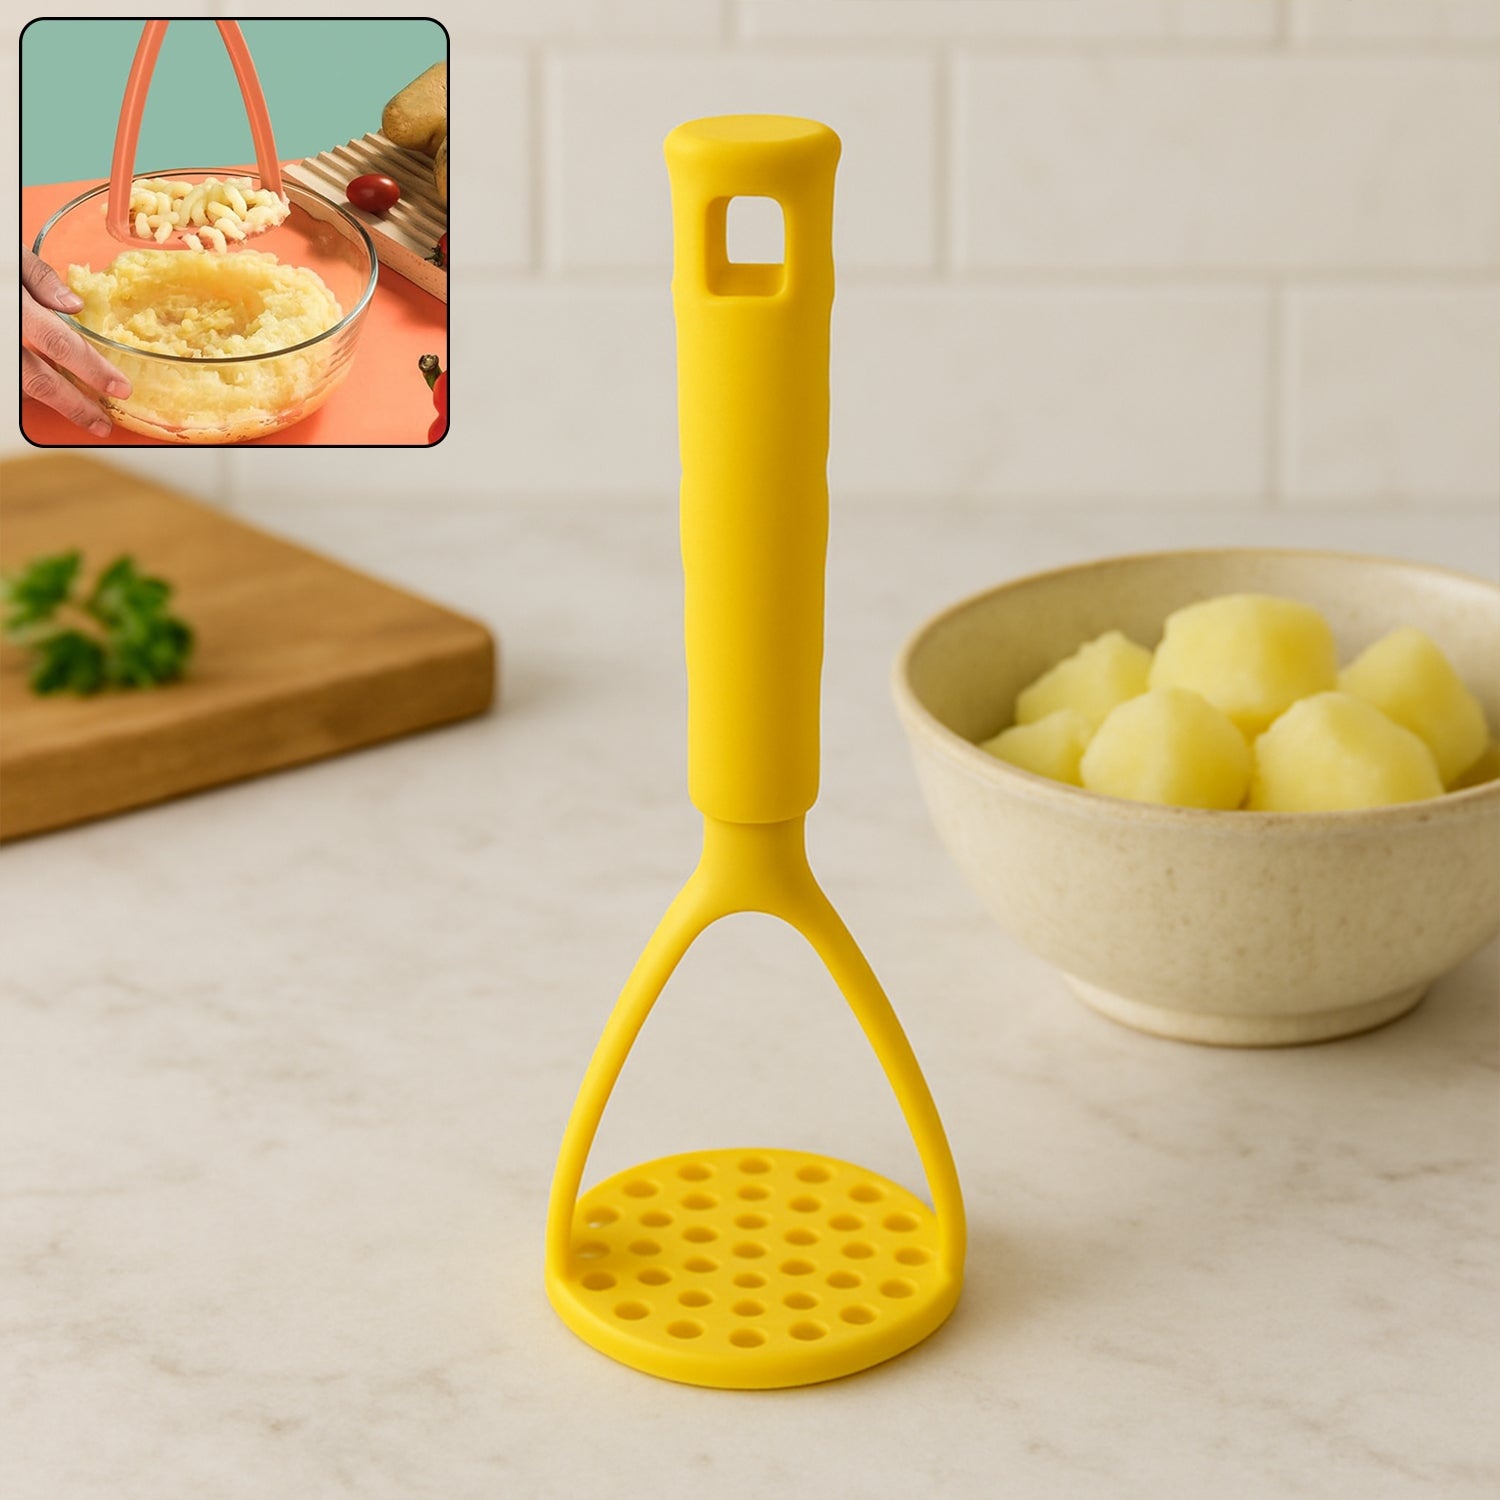
Kitchen Food Masher | Heavy Duty Masher for Fruits, Veggies & Potatoes | Soft Grip Handle (1 Pc)
5493 Kitchen Food Masher, Fruit Tool Masher, Professional Masher Kitchen Tool, Kitchen Masher with Comfortable Grip, Heavy Duty Potato masher Perfect for Bean Vegetable Fruits Masher (1 Pc) Description :- Fine Mesh Design: The potato masher is designed with a fine mesh, which can easily press the food into a fine purée, suited for other dishes or baby food. Not Easy to Break: The potato masher's pressing plate has been thickened so that it will be more resistant to breakage and more durable. Additionally, it has been polished to have a flat, a smooth surface that won't cut your hands or food. Ergonomic Performance: The handle of the potato masher is ergonomically designed to conform to the curve of the hand, with a comfortable grip and easy operation. The handle is made of pp material, which is extremely simple to clean. Use Simply: On both sides of the potato masher, there are arched structures that increase the pressure distribution area and make the pressure more uniform without distorting or harming the mesh. For ease of use, It can easily be modified to fit different plates or bowls. Dimension :- Volu. Weight (Gm) :- 410 Product Weight (Gm) :- 88 Ship Weight (Gm) :- 410 Length (Cm) :- 25 Breadth (Cm) :- 10 Height (Cm) :- 8
Category: Home & Garden > Kitchen & Dining > Kitchen Tools & Utensils > Mashers